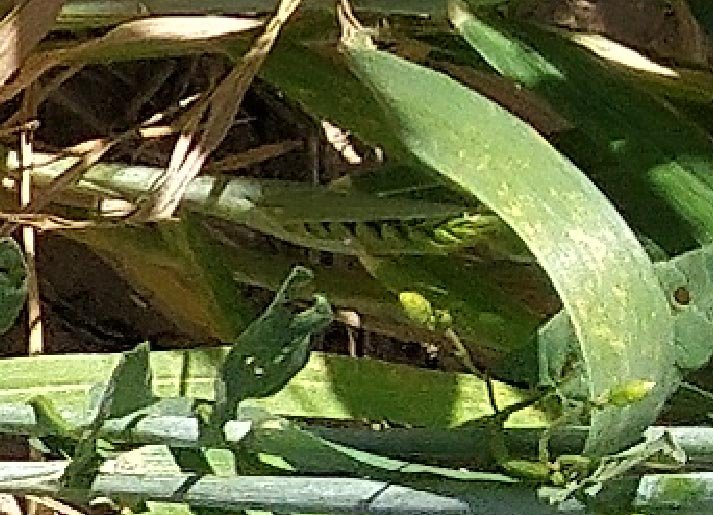
Label: Wheat___Healthy